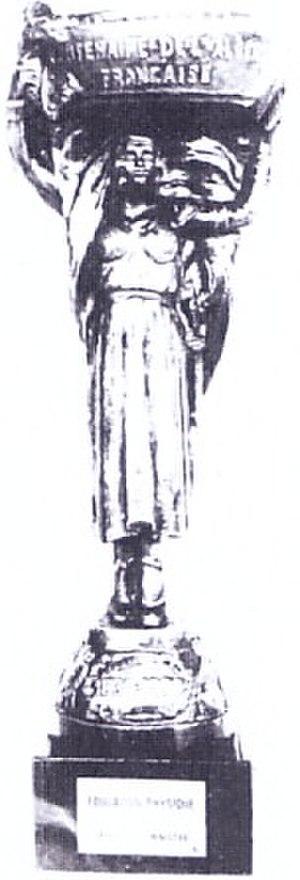
Coupe d'Afrique du Nord (1930-1956): C'est le trophée de la Coupe d'Afrique du Nord, une ancienne compétition française en Afrique du Nord.
La Coupe des Vainqueurs d'Afrique du Nord est une compétition de football qui avait lieu chaque année en Afrique du Nord de 1930 à 1956. Elle disparut au terme de l'édition 1956, en raison des indépendances du Maroc et de la Tunisie.
L'histoire du football en Afrique française du Nord est étroitement liée à celui du football français. Lorsque le football fit son apparition en France durant l'année 1872, celui-ci apparut à son tour naturellement vers l'année 1894 en Afrique du Nord, région du monde soumise à l'autorité française. Le football s'y développa donc progressivement durant plus d'un demi-siècle avec la création d'un grand nombre de clubs mais aussi d'organismes qui régirent sa pratique lors de compétitions départementales et inter-régionales. Puis il vit sa fin au cours l'année 1962 date de l'indépendance de l'Algérie, dernier territoire nord-africain qui se défit de l'autorité française et qui vit donc la fin du football d'époque coloniale en Afrique française du Nord